2023 World Athletics Championships – Women's 4 × 400 metres relay

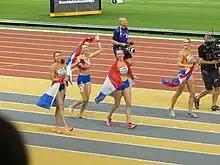
Eveline Saalberg, Femke Bol, Cathelijn Peeters, and Lieke Klaver of the Netherlands celebrating after the final race

The two heat of round 1 were held on 26 August, starting at 19.55 in the evening. The first three teams in each heat and the next two fastest teams overall qualified for the final. France also advanced to the final by referee's decision.